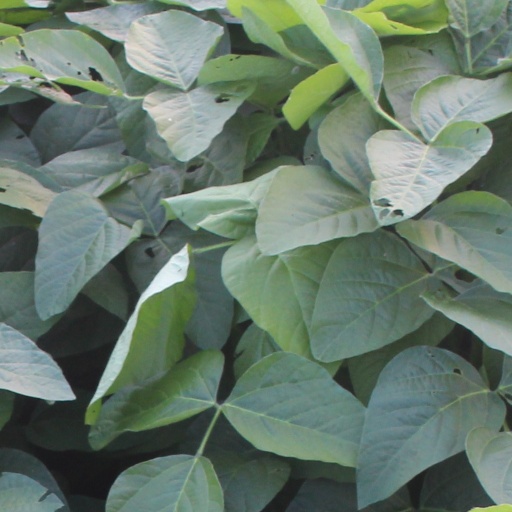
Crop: soybean